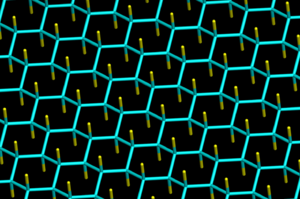
Fluorographène est un fluorocarbone dérivé du graphène. Il se présente sous forme de feuille de carbone en deux dimensions. Chaque atome de carbone est lié à un atome de fluor et par conséquent hybridé sp3. Sa formule chimique est ₙ. En comparaison, le téflon est composé de chaînes carbonées où chaque atome de carbone est lié à deux atomes de fluor.